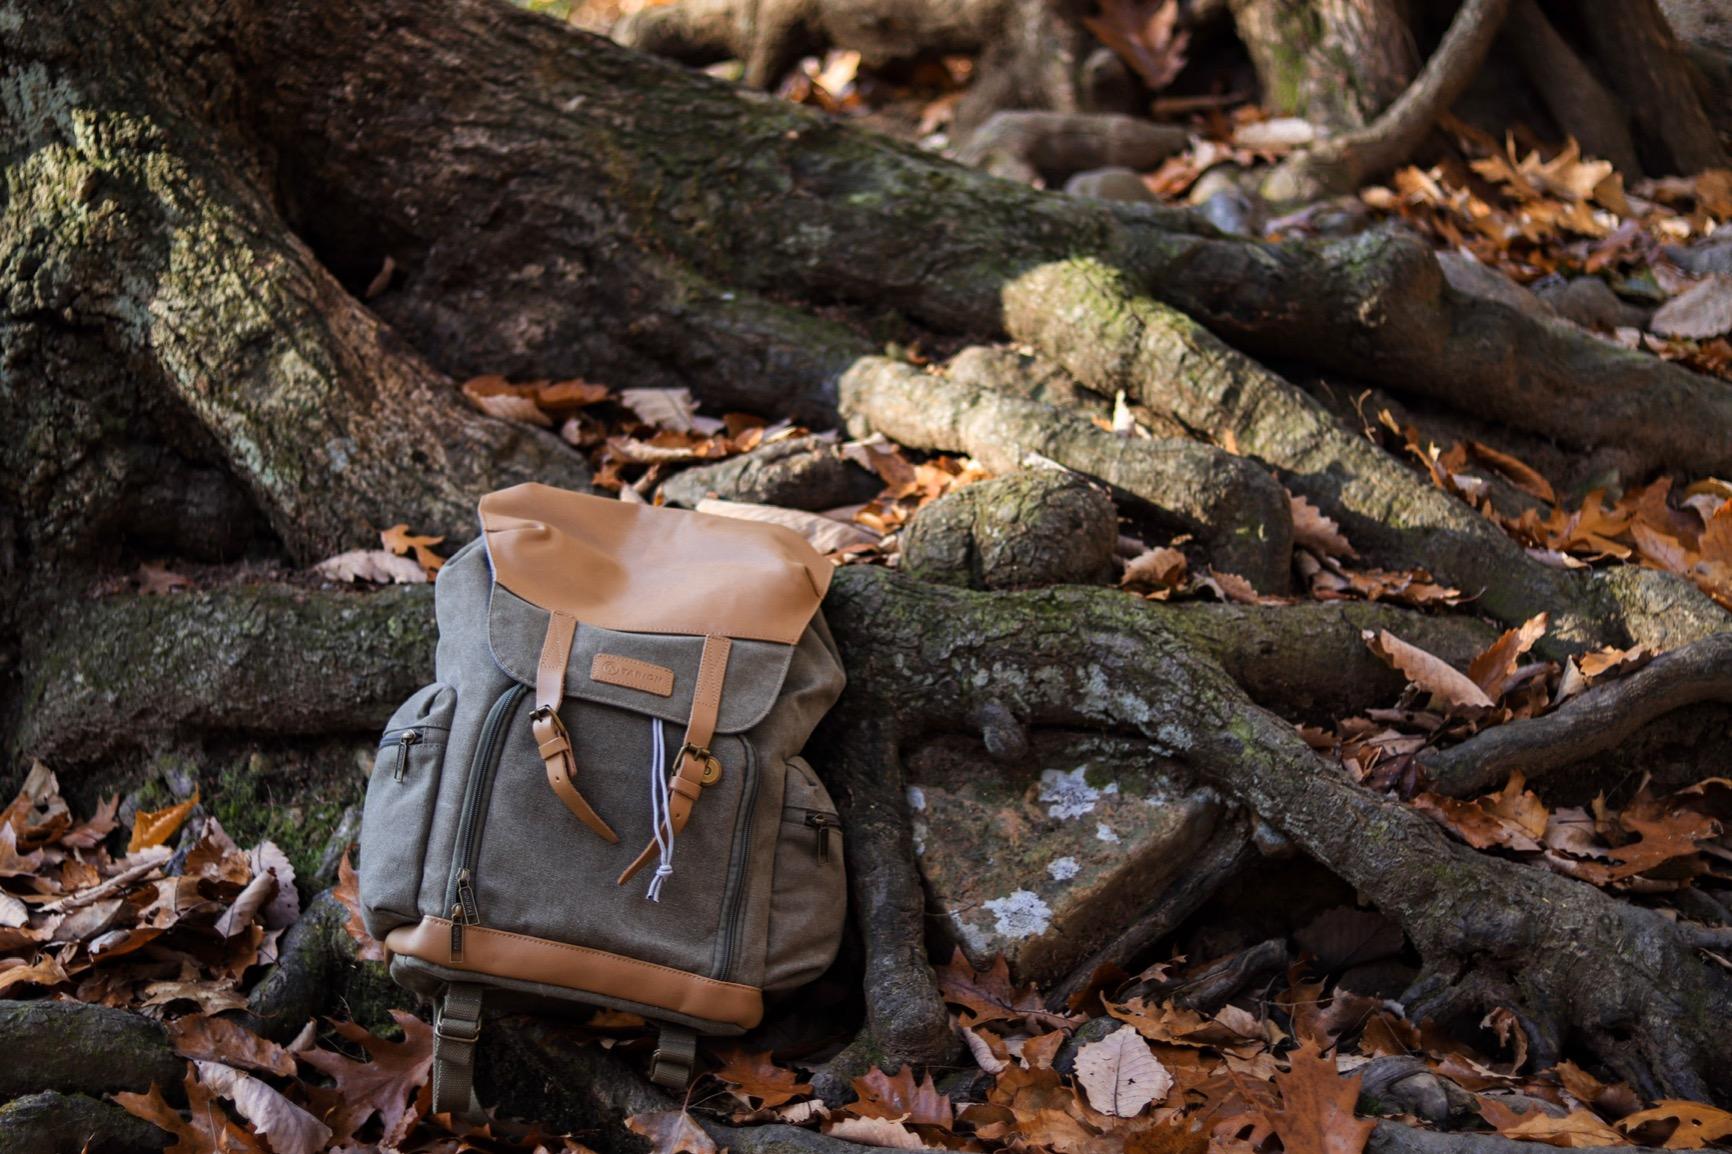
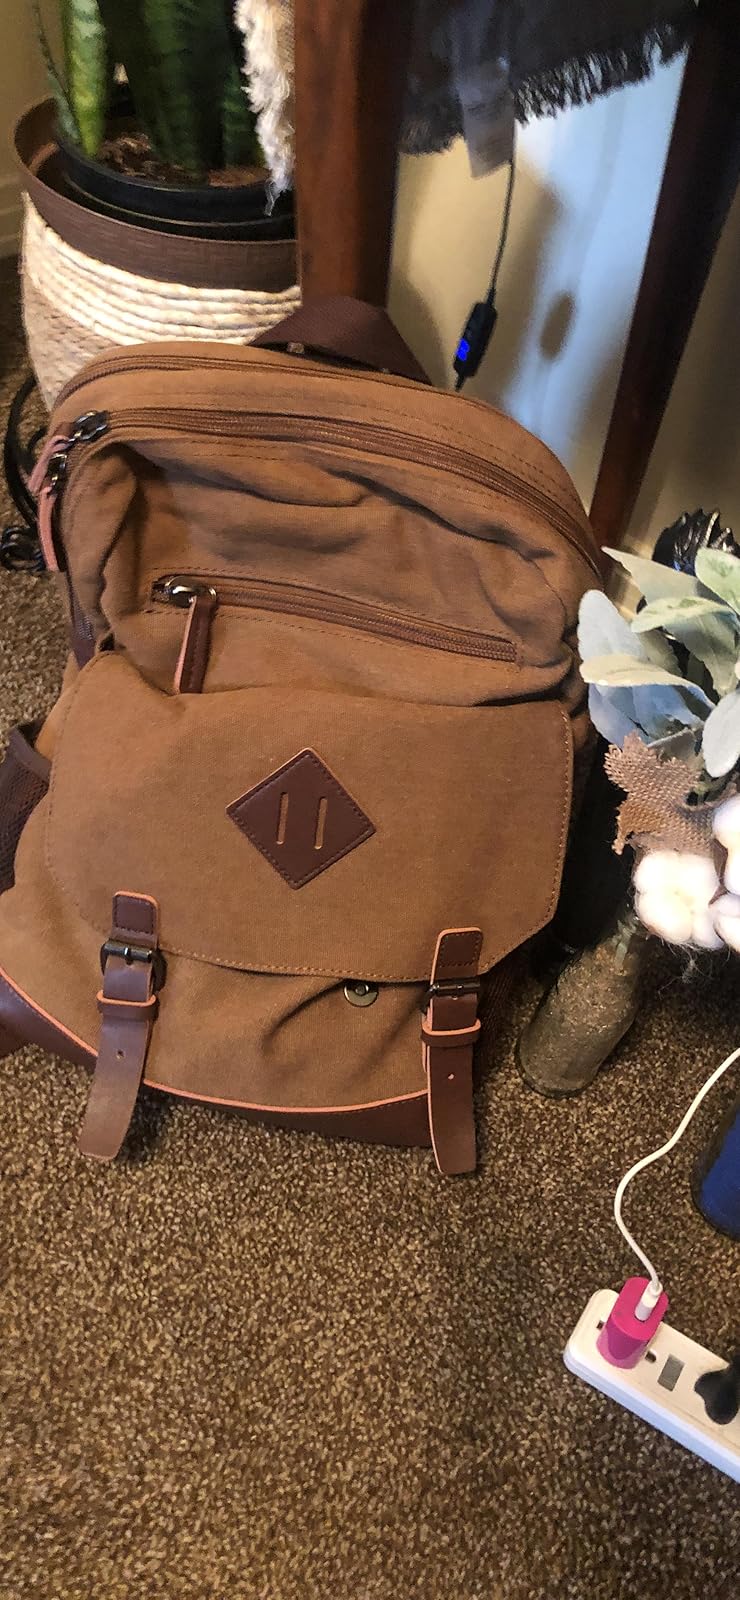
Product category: bag
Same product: no